Molecular logic gate

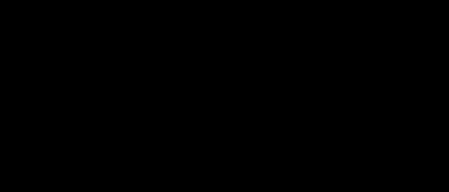
A molecular AND gate

An example of a YES logic gate comprises a benzo-crown-ether connected to a cyano-substituted anthracene unit. An output of 1 (fluorescence) is obtained only when sodium ions are present in the solution (indicating an input of 1). Sodium ions are encapsulated by the crown ether, resulting in a quenching of the PET process and causing the anthracene unit to fluoresce.